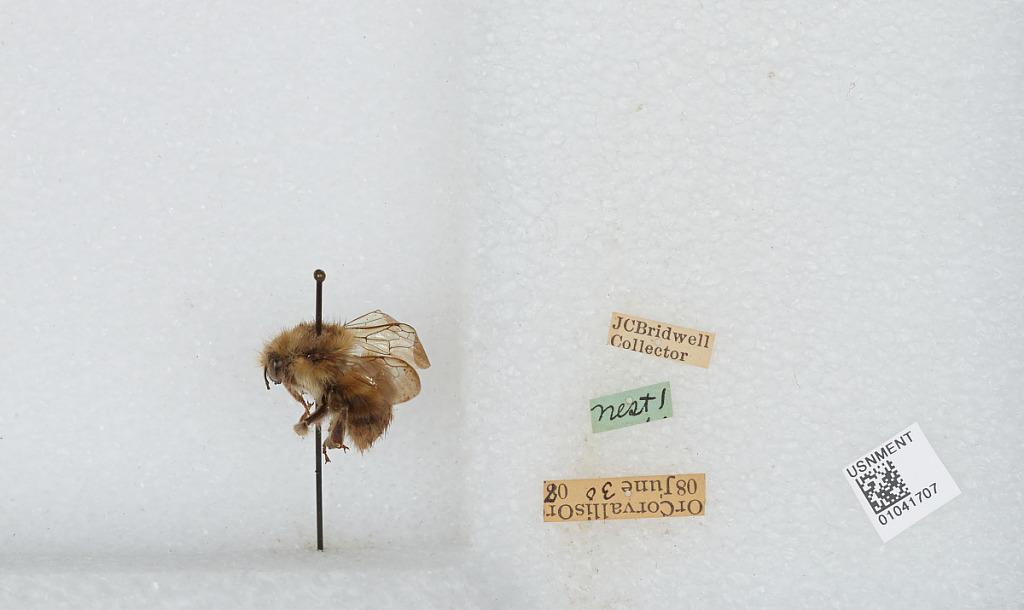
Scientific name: Bombus sp.
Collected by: J. Bridwell
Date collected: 1907-6-3
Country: United States
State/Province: Oregon
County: Benton
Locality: Corvallis
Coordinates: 44.57, -123.28